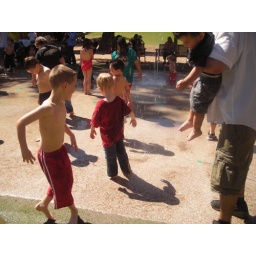
the boys playing in the water at the zoo